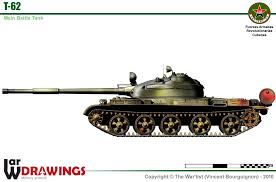
Label: Tank